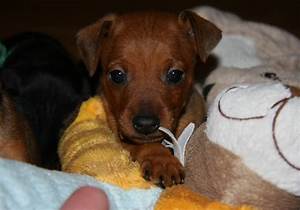
Label: dog